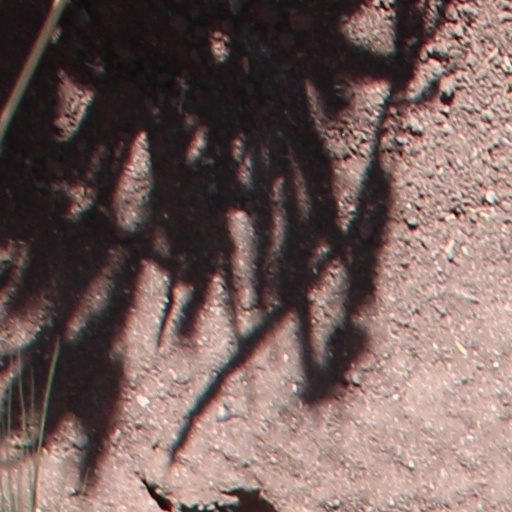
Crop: wheat